Museum for the Macedonian Struggle (Thessaloniki)

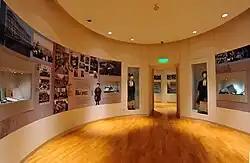

Αs early as the 1930s, there were thoughts of creating a Museum of the Macedonian Struggle. The Macedonian Educational Brotherhood (1940) and later the Society for Macedonian Studies took an active part in establishing this museum. After the 1978 Thessaloniki earthquake, the building was judged unsuitable to house a school. In 1979, the society of “Friends of the Museum of the Macedonian Struggle” was established and a request made to use the building as a museum. The building was restored and became the Museum of the Macedonian Struggle in 1980, and was inaugurated in 1982 by Konstantinos Karamanlis, the Macedonia-born President of the Hellenic Republic and descendant of a fighter of the Macedonian Struggle